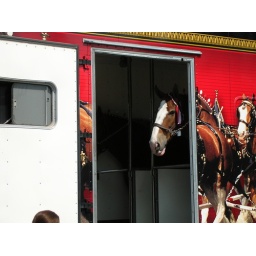
horse in door